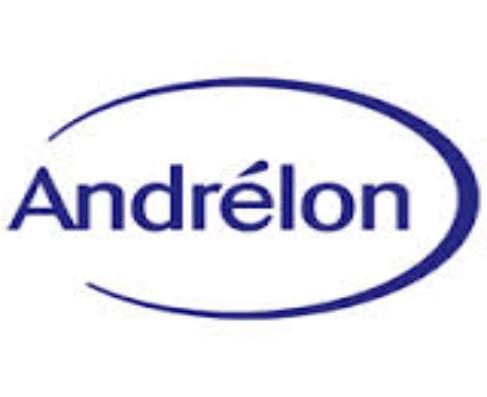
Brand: Andrelon
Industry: Necessities